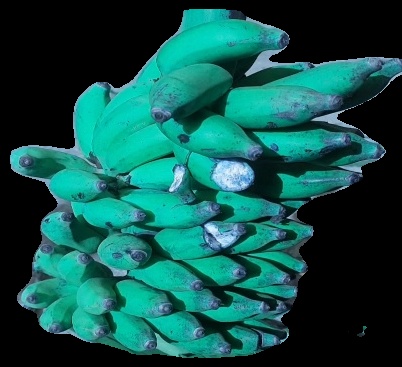
Variety: elakki-bale
Grade: grade3